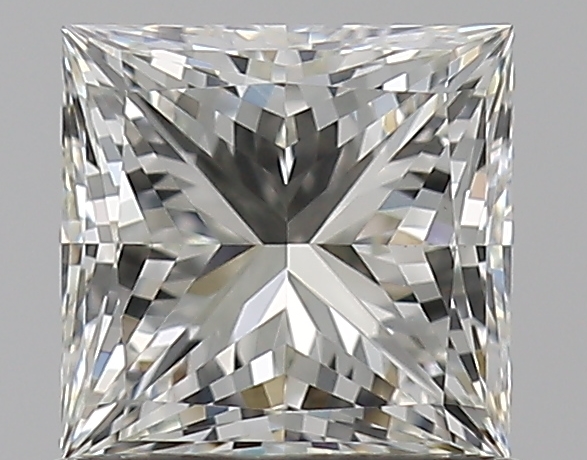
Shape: princess
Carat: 0.76
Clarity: VVS2
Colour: J
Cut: EX
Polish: EX
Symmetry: EX
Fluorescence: F
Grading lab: GIA
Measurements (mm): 5.03 x 4.94 x 3.6